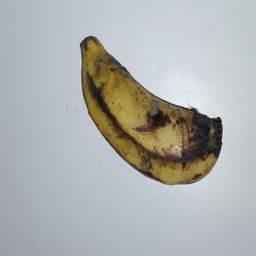
Banana variety: Champa Kola